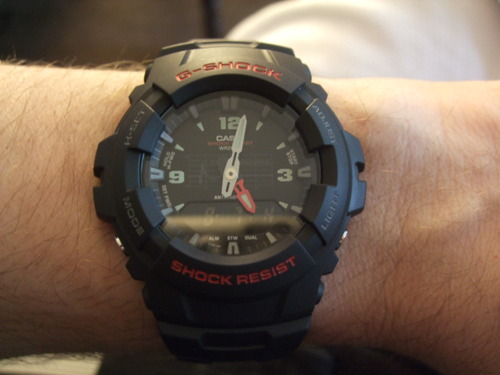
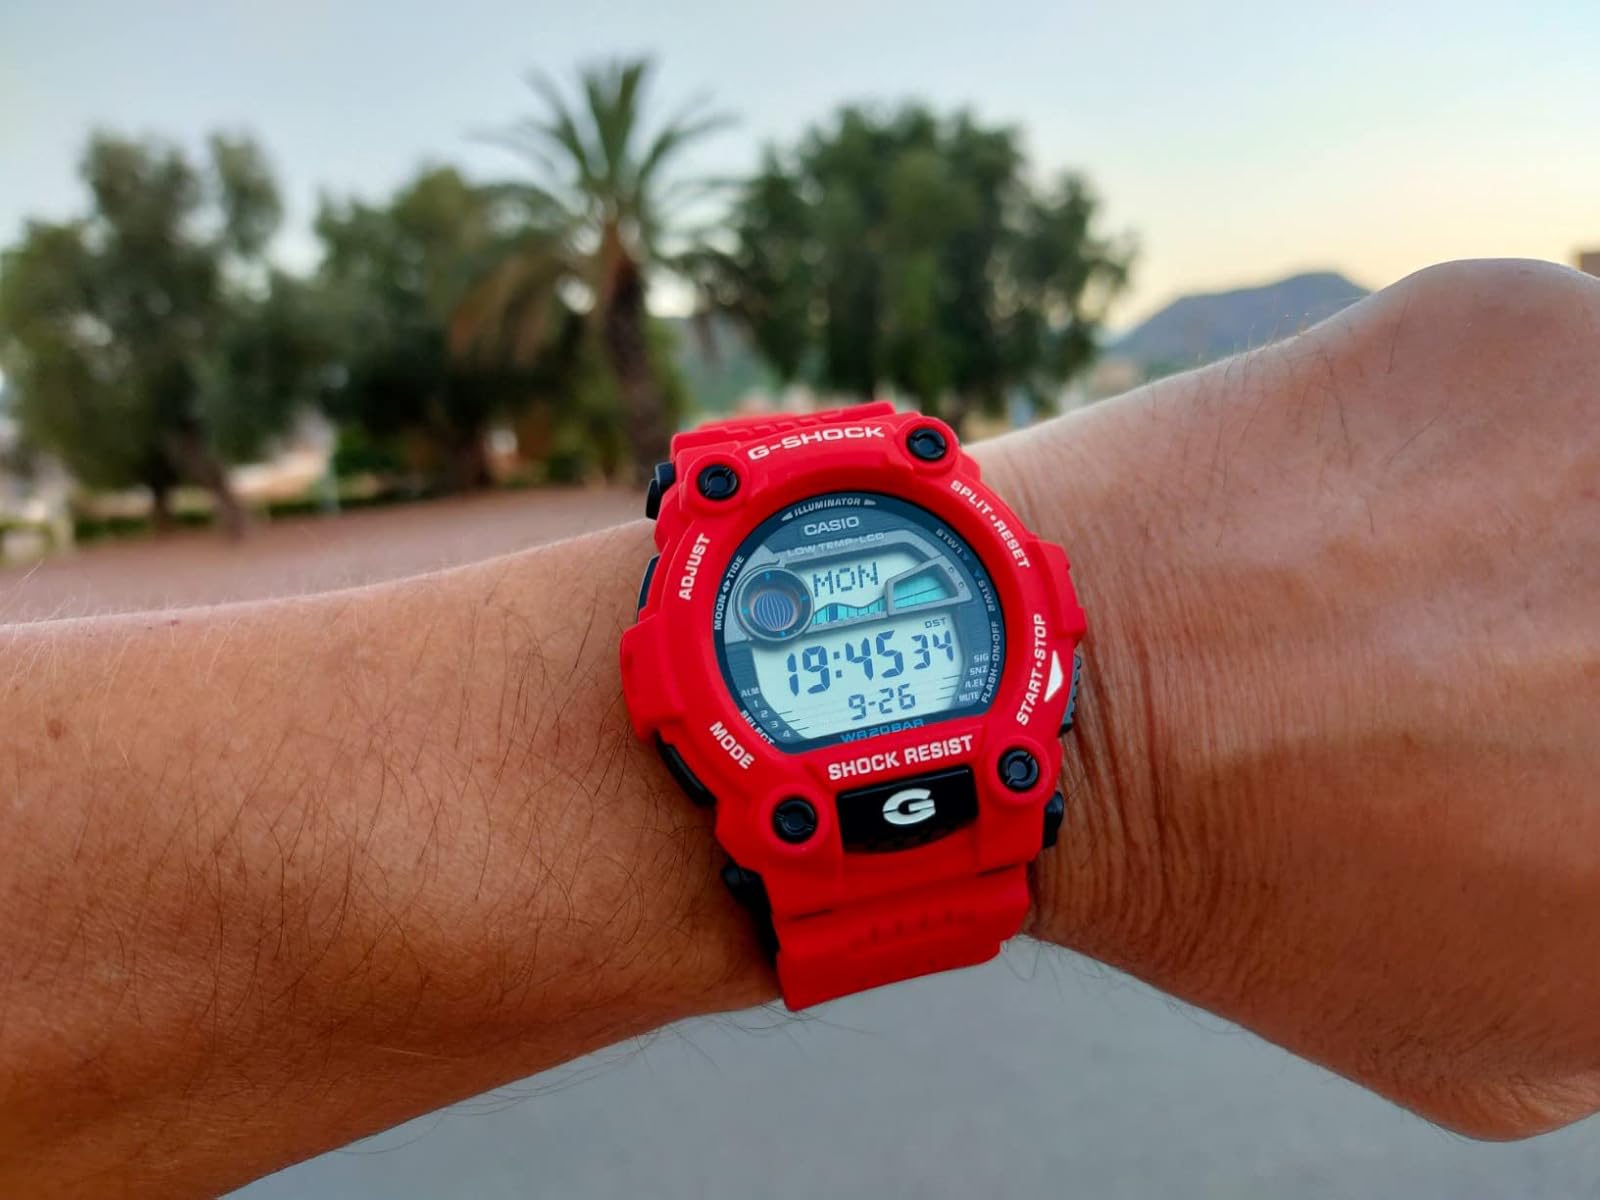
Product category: accessories_watch
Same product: no